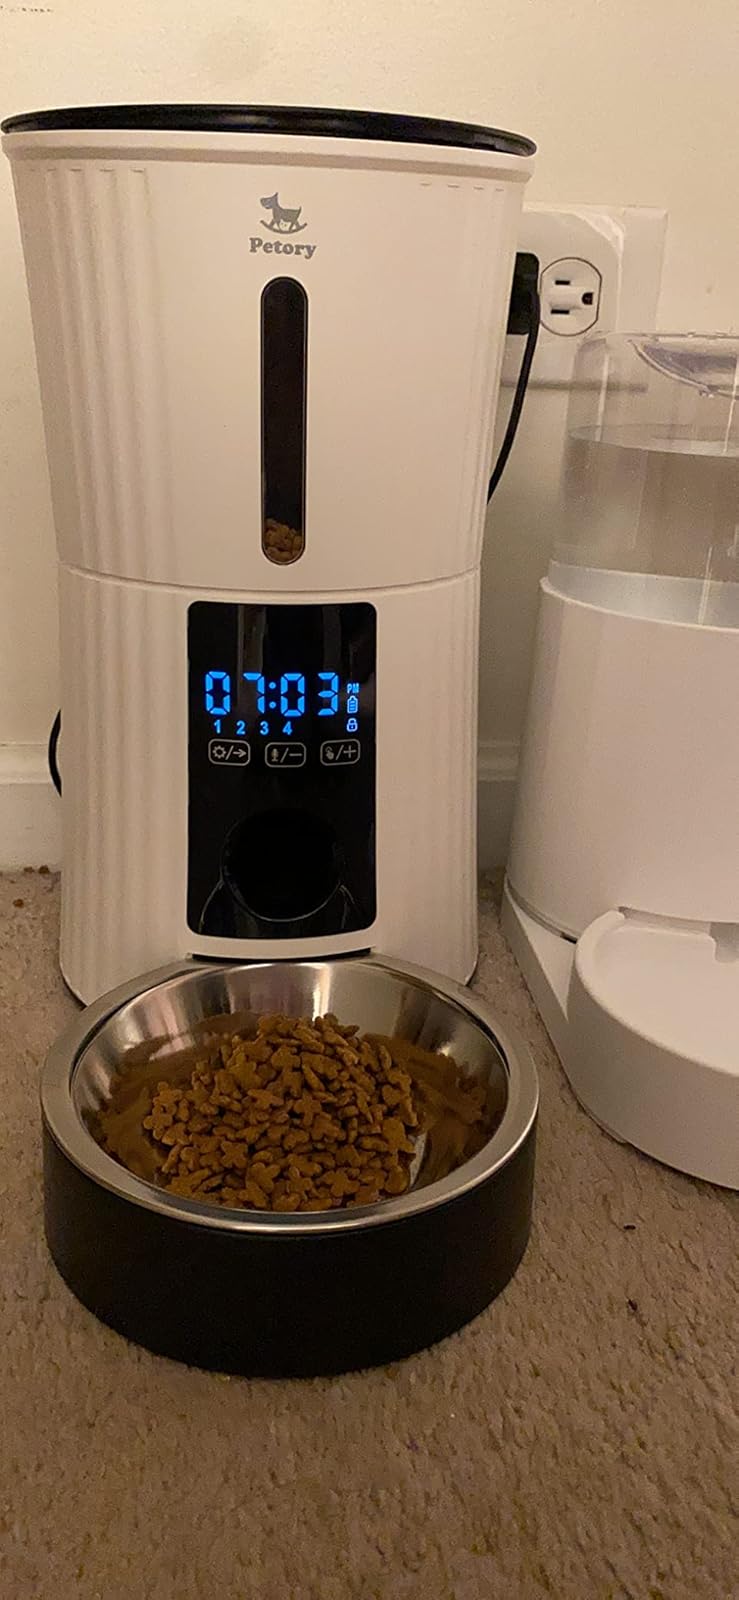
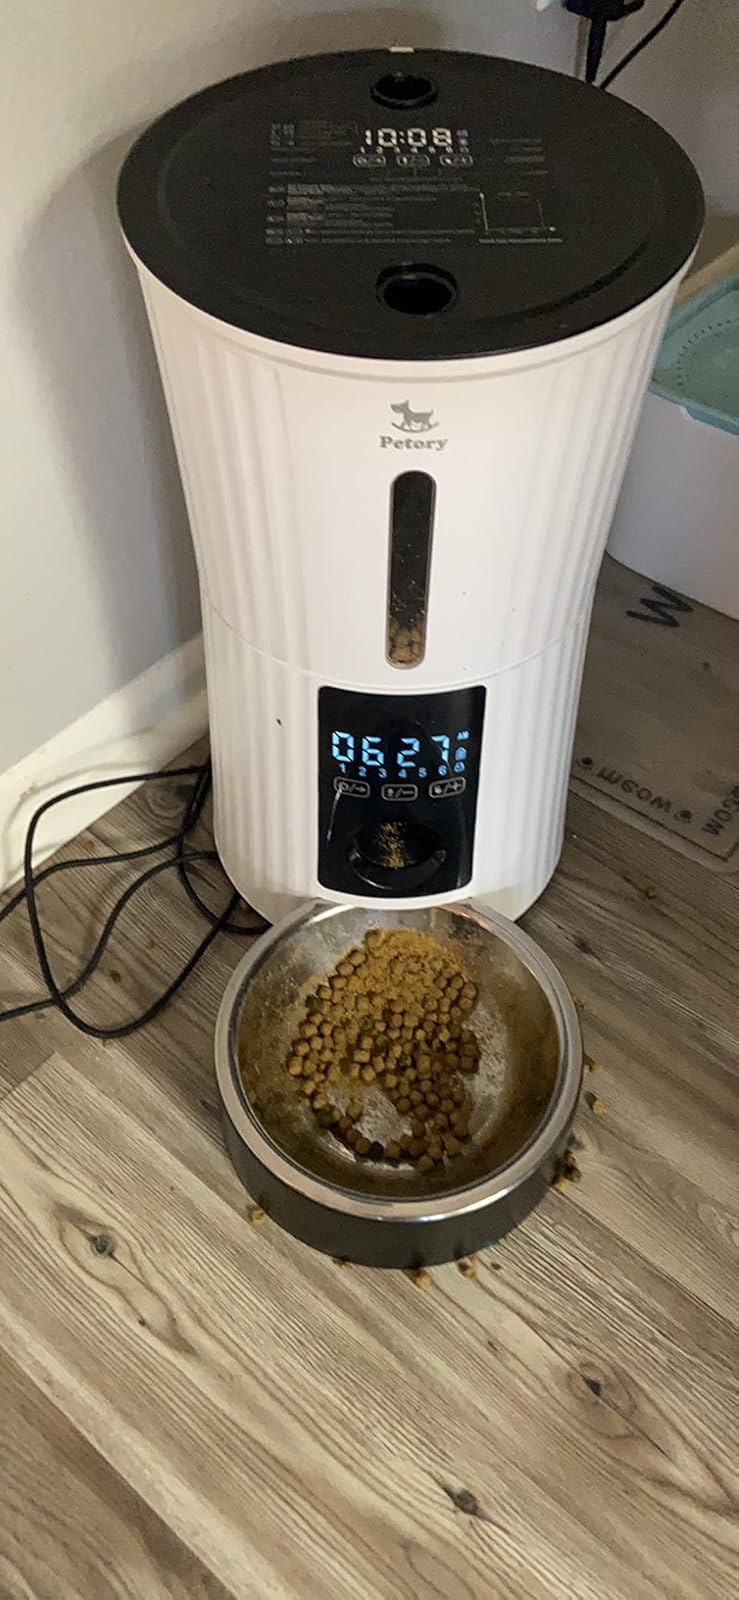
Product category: items_feeder
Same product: yes